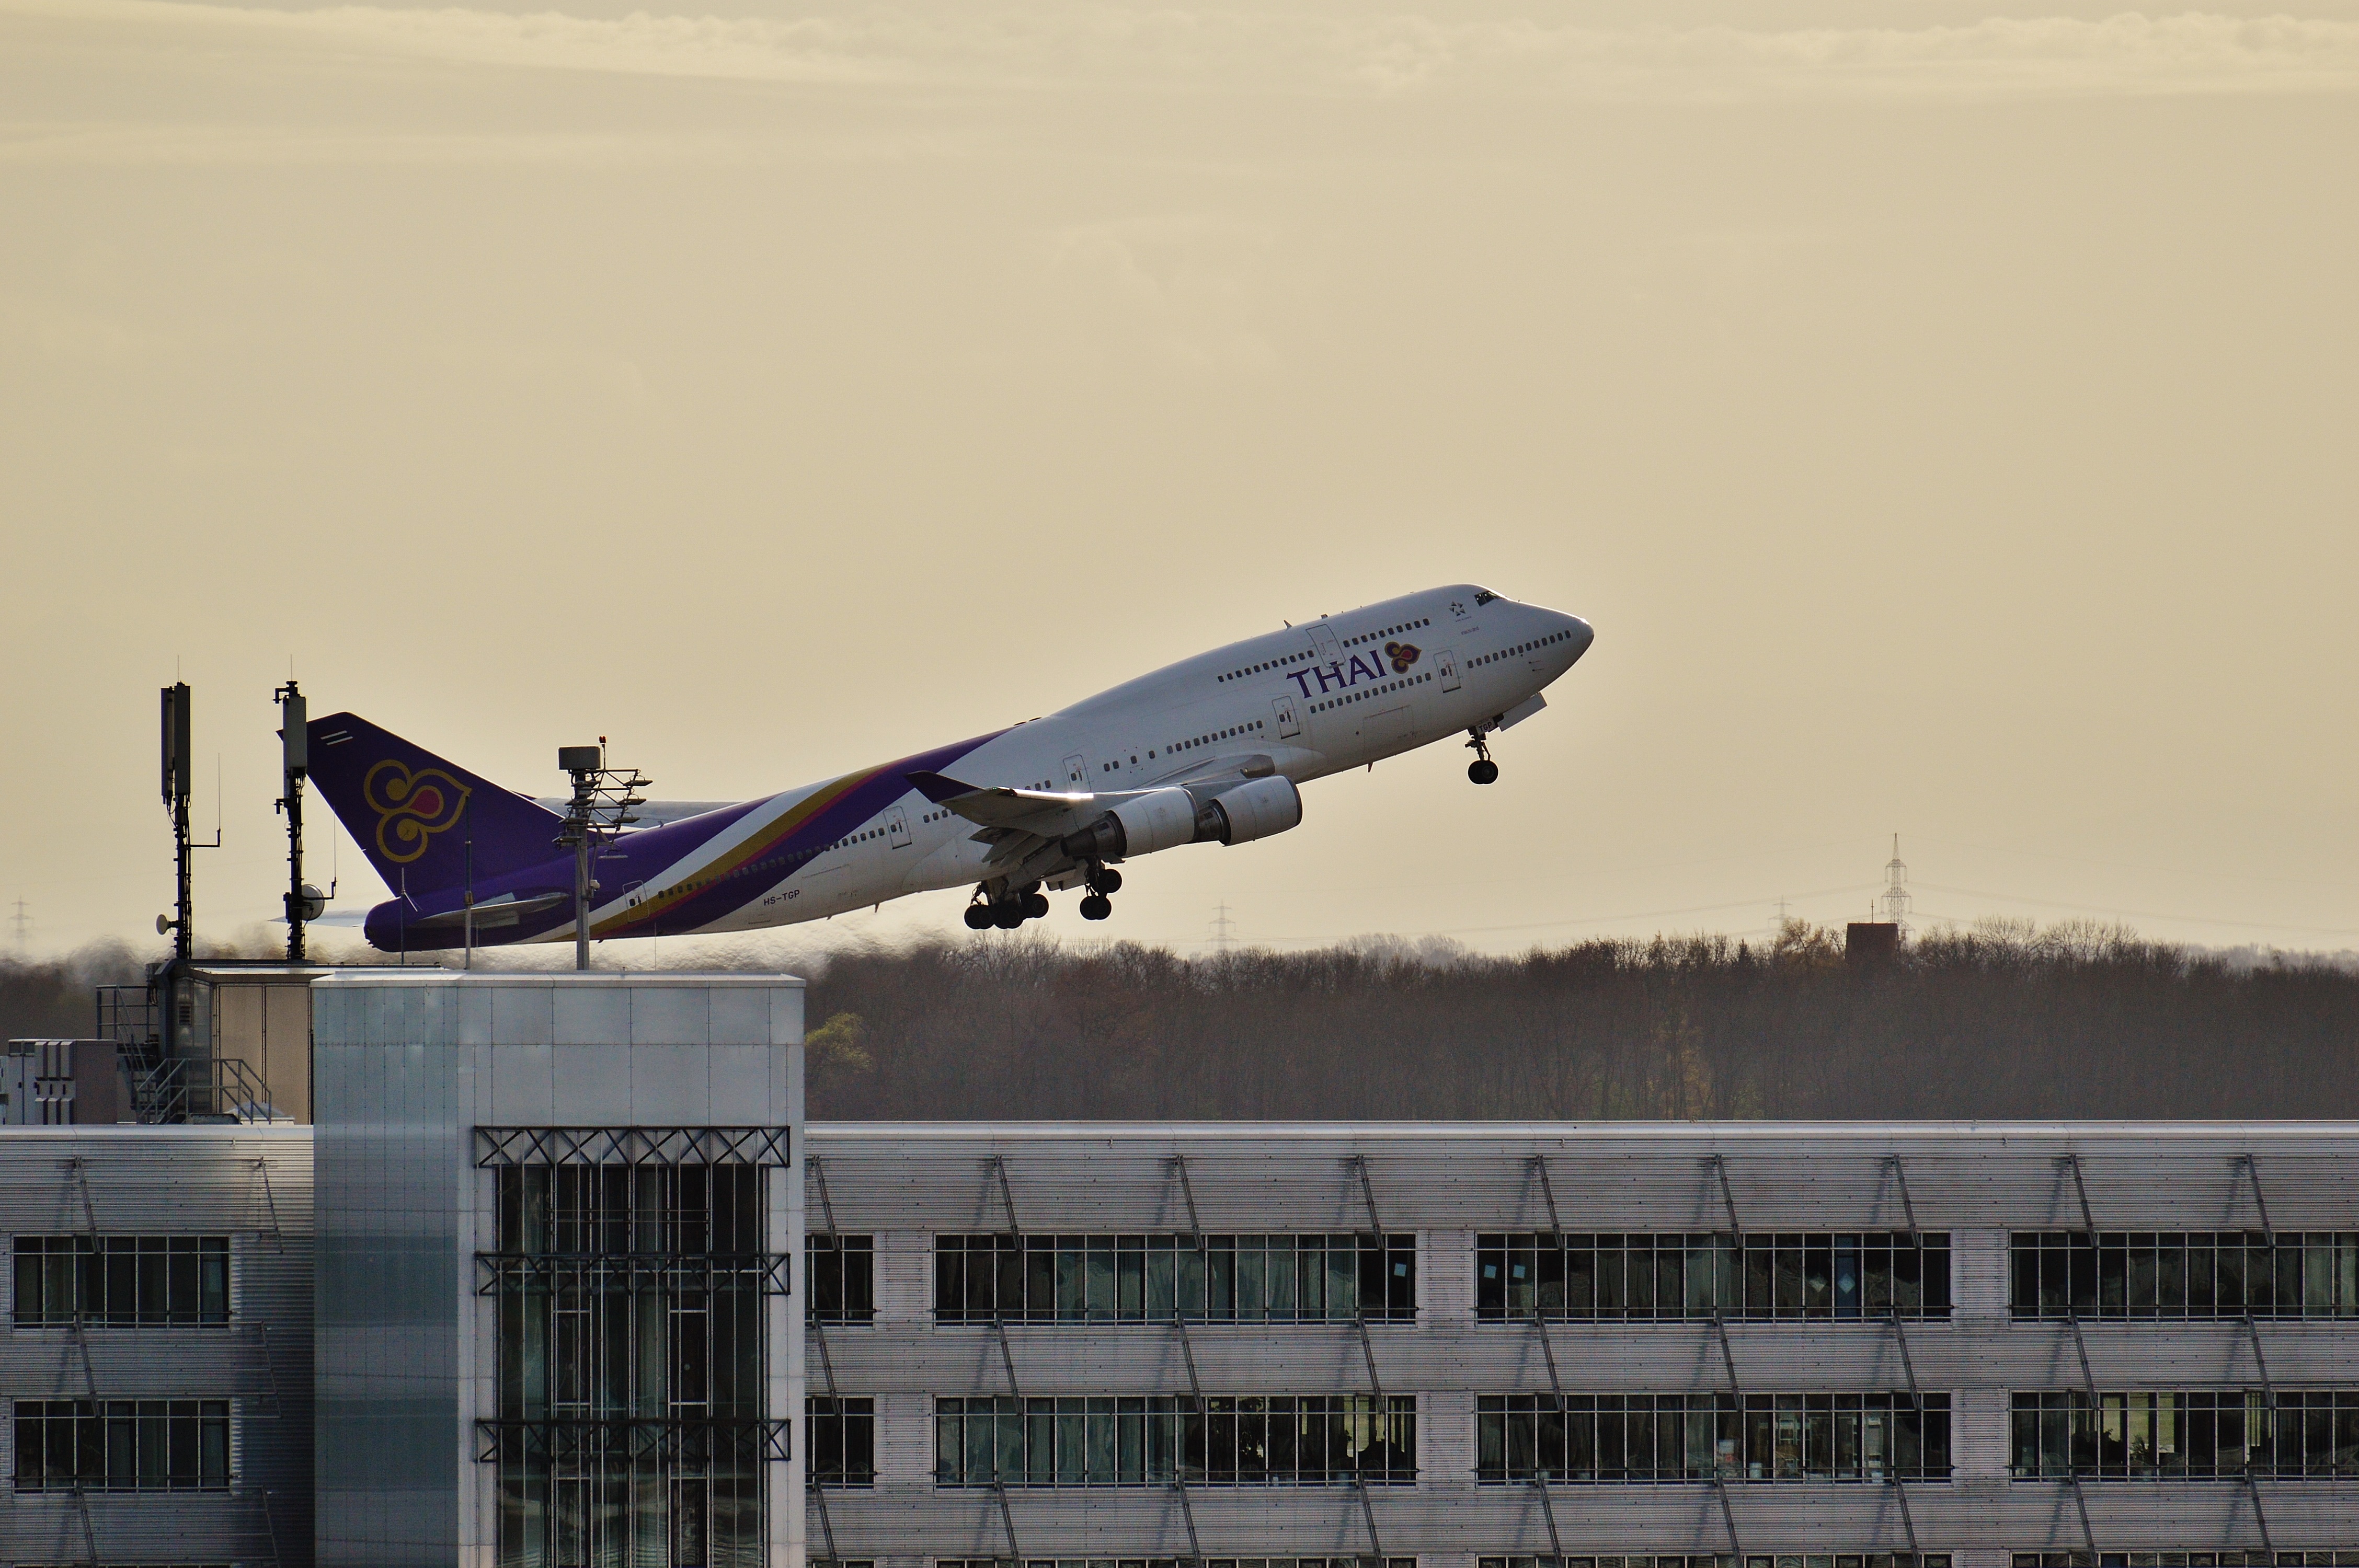
wing, fly, airport, travel, airplane, aircraft, vehicle, airline, aviation, flight, departure, infrastructure, airliner, munich, boeing, takeoff, air traffic, passenger aircraft, air force, jet aircraft, boeing 777, boeing 747, boeing 767, air travel, atmosphere of earth, wide body aircraft, narrow body aircraft